Lipton

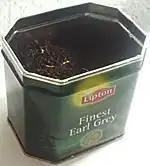
A tin of loose Earl Grey tea

The Lipton brand is nowadays used for three types of consumer goods: tea (tea bags, loose tea, tea concentrates and tea powders), ready to drink tea (bottles and cans), and soup mixes.